Hugh Lea

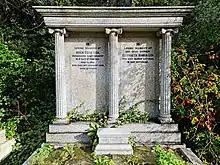
Lea's grave in Hampstead Cemetery

Lea died after a short illness at the age of 56. He is buried in Hampstead Cemetery.